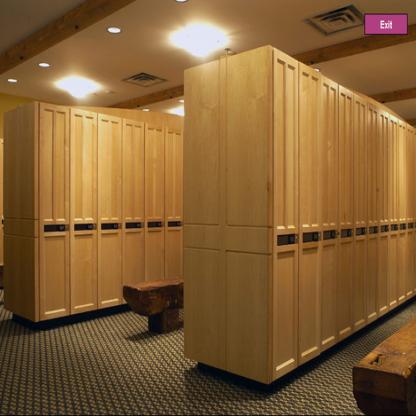
Scene: Indoor